Barry, Vale of Glamorgan

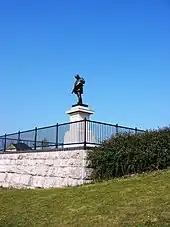
David Davies statue outside Barry Dock Offices

Barry is part of the Vale of Glamorgan Senedd constituency and part of the South Wales Central Senedd region. Jane Hutt of the Welsh Labour Party has been the assembly member since the inception of the Senedd.